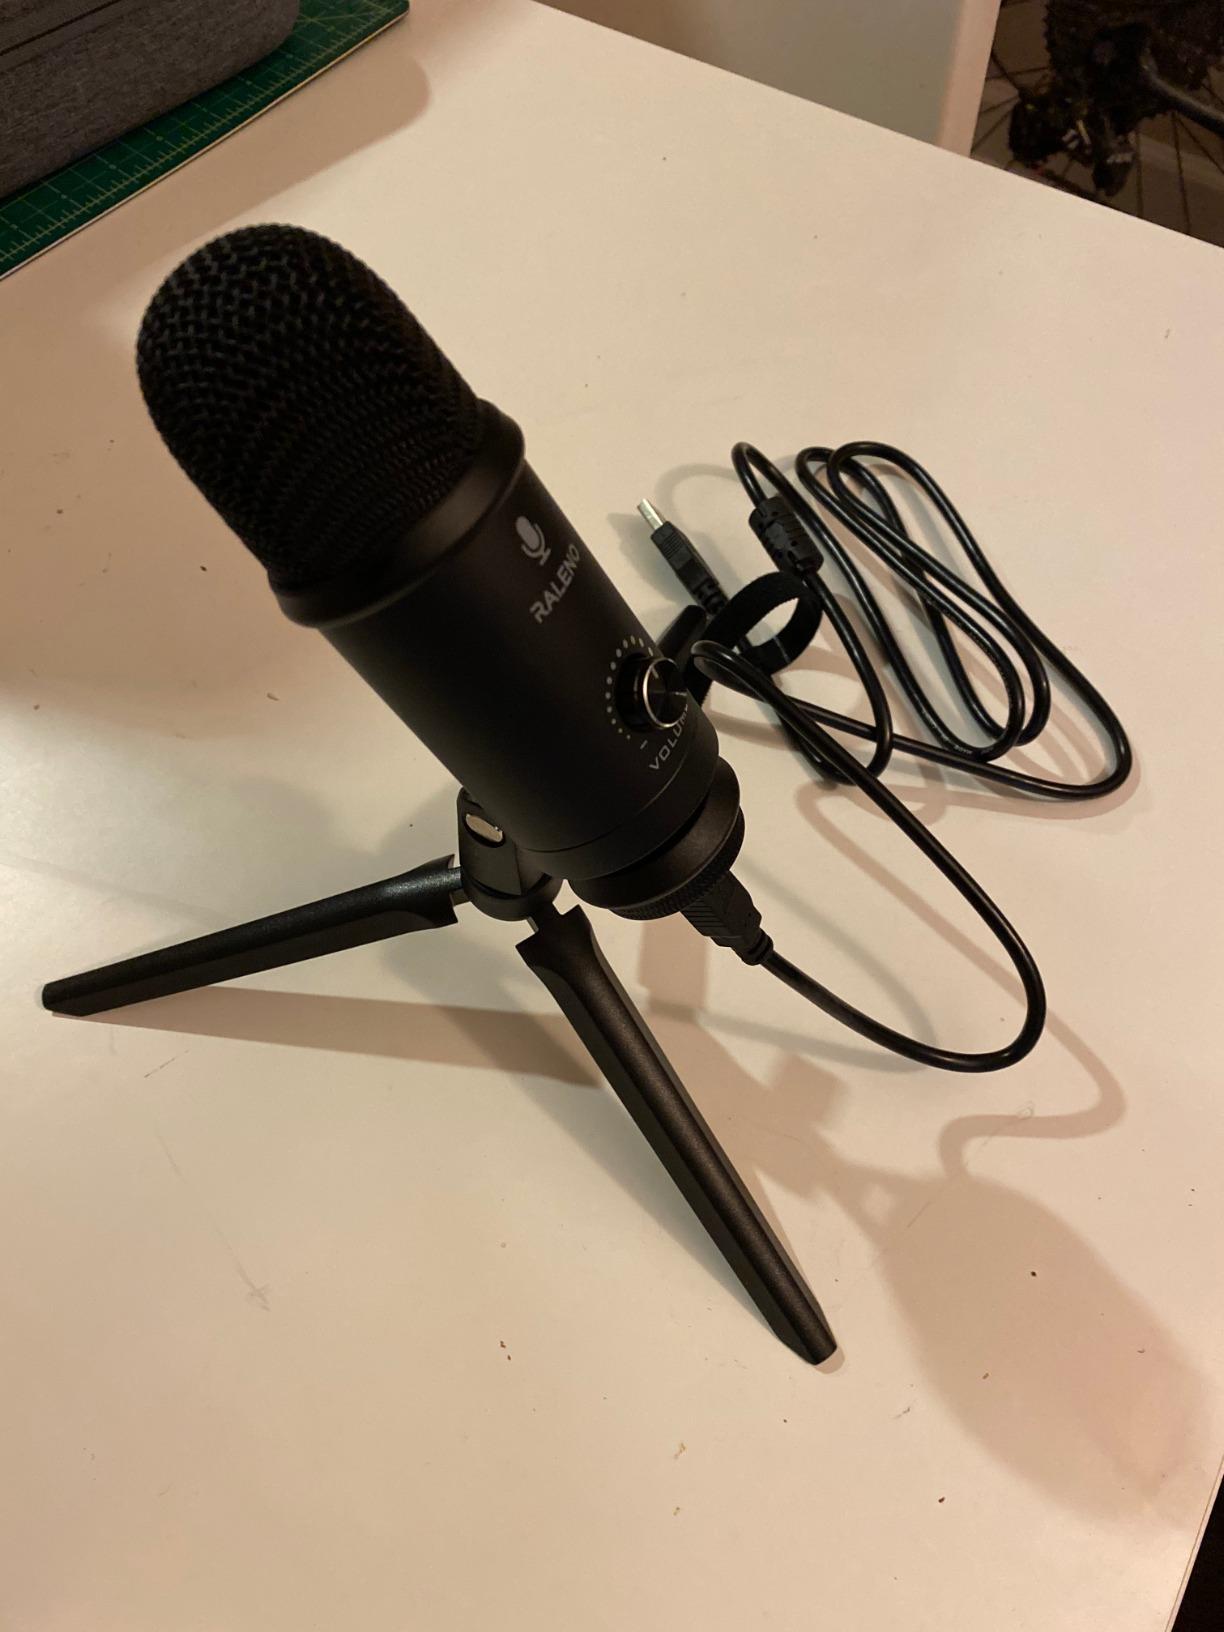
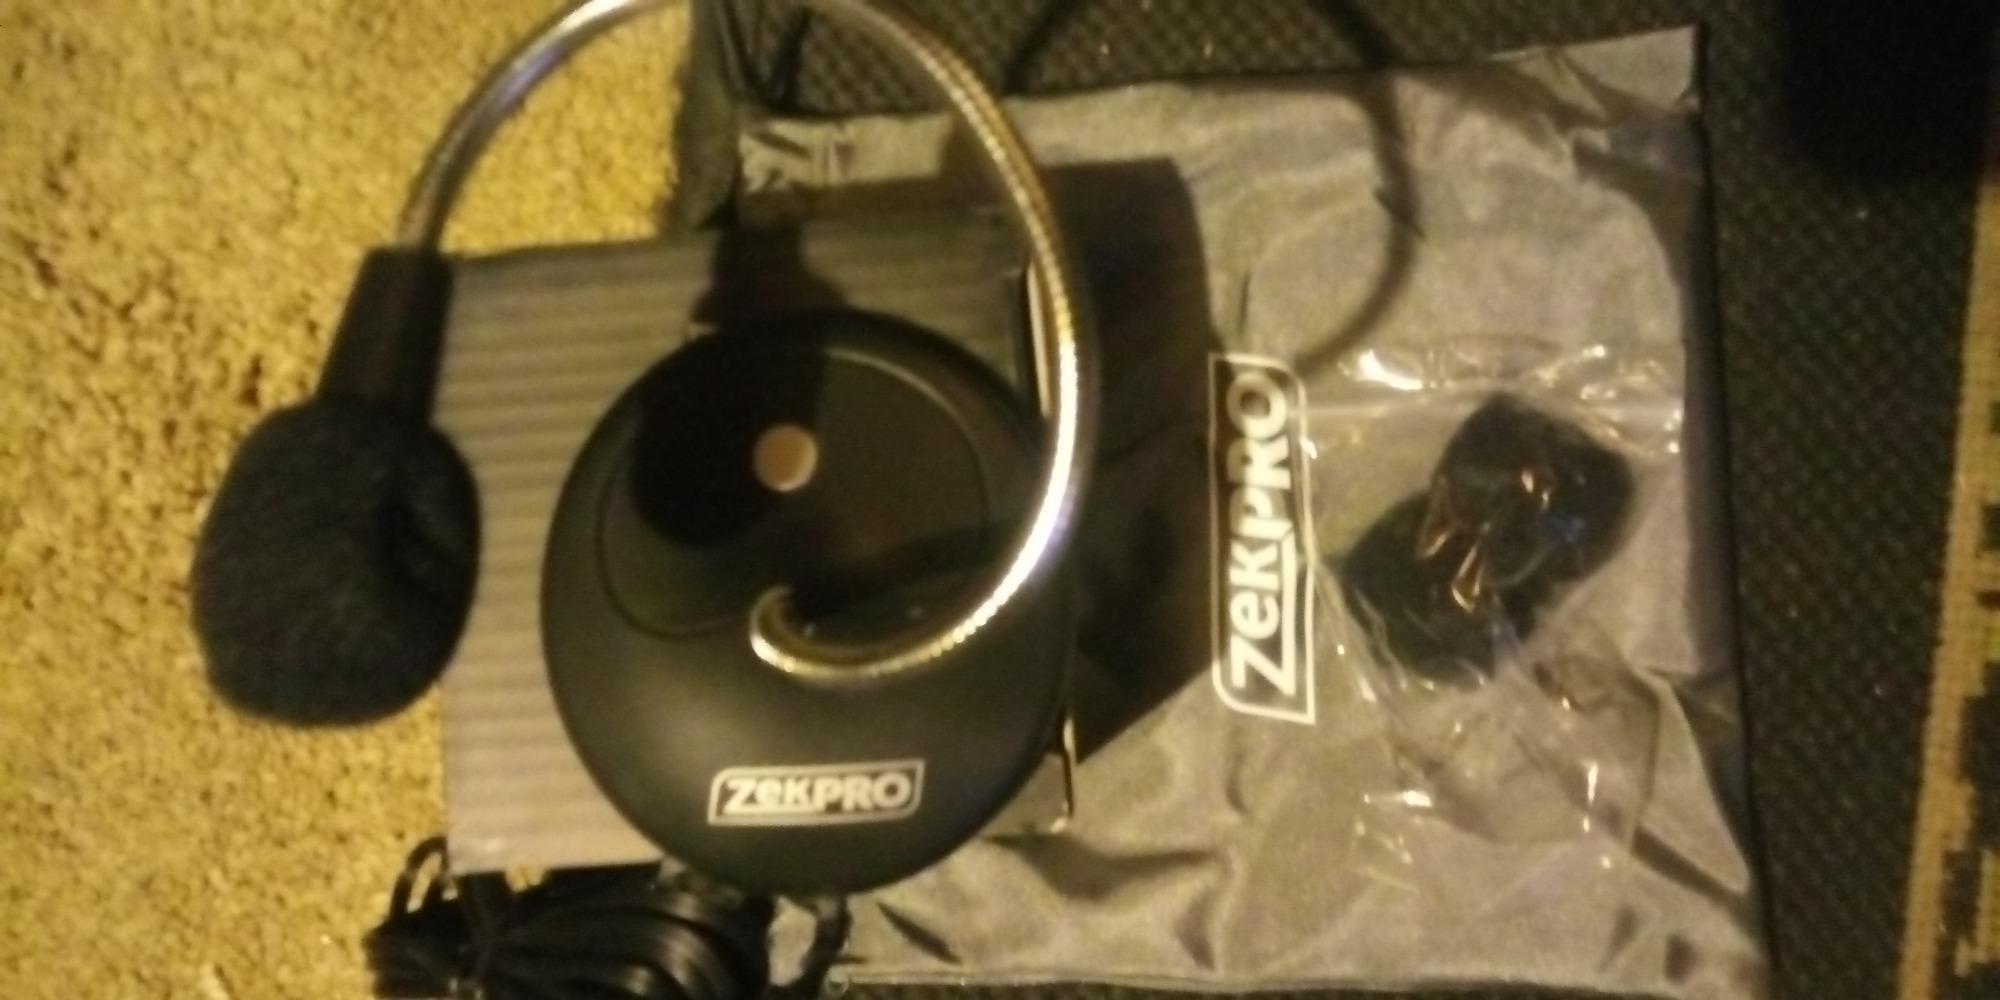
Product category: microphone
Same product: no